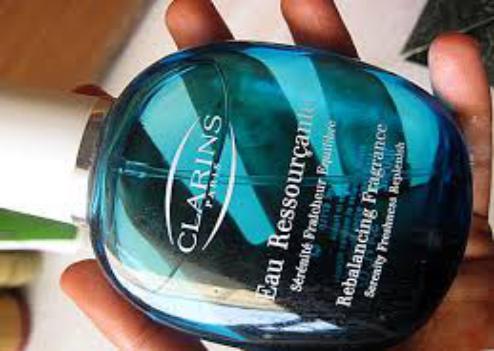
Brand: clarins
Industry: Necessities